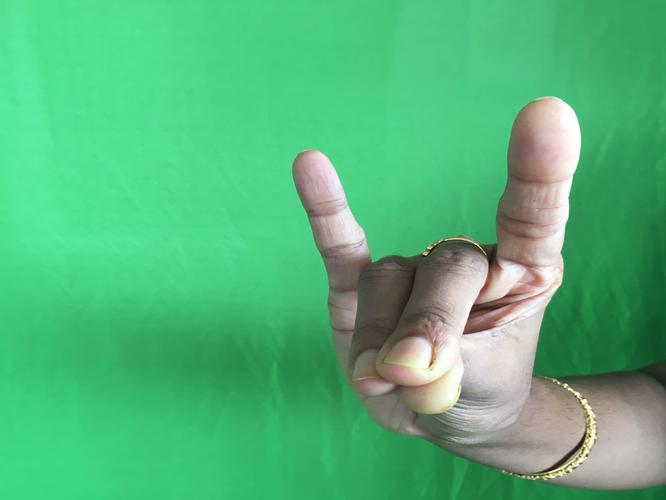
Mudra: Simhamukham
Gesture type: single_hand